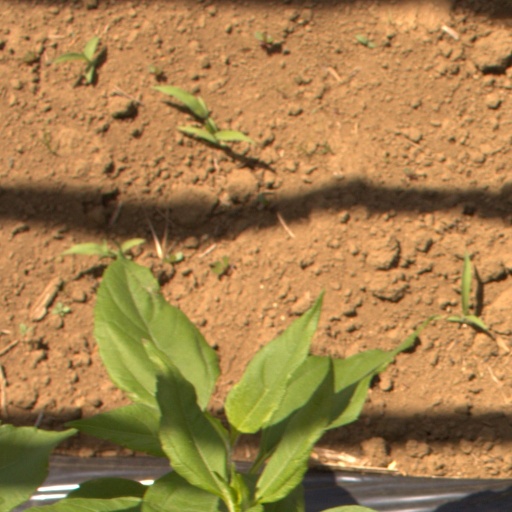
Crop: Jerusalem artichoke